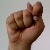
The image shows a hand gesture representing the letter 'T' in Indian Sign Language.